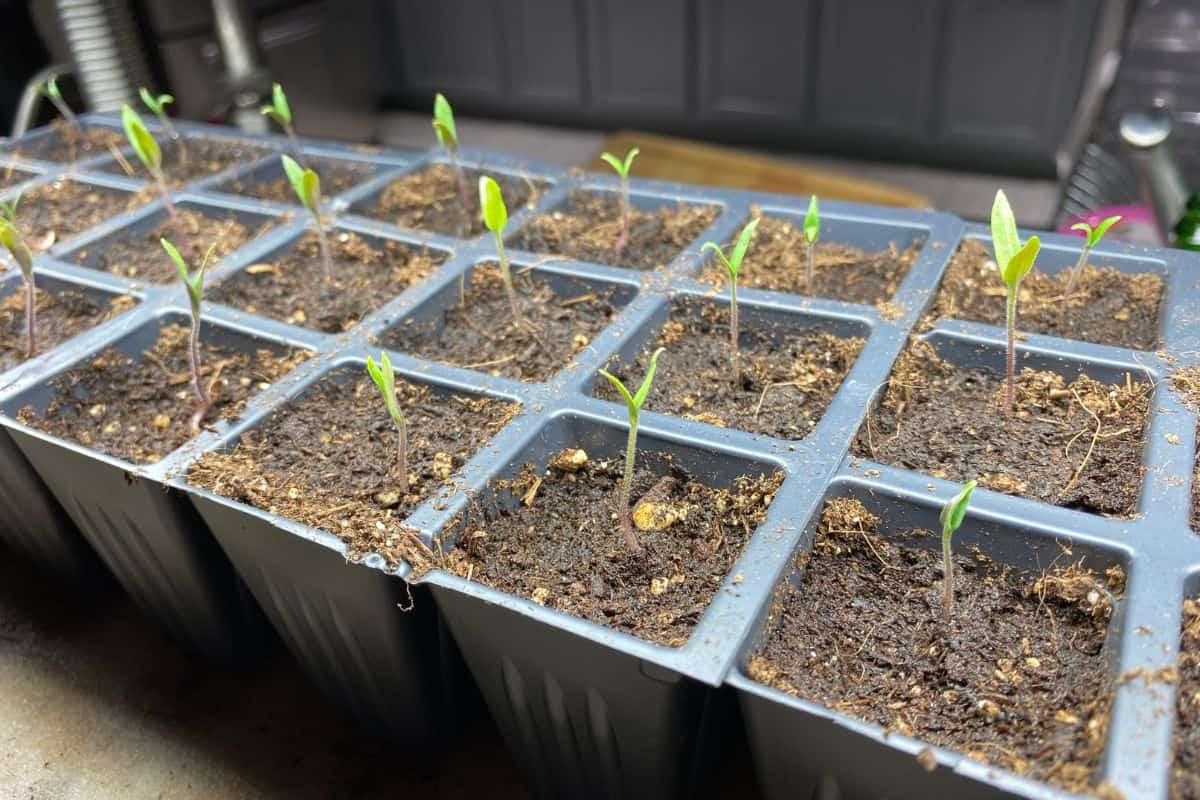
Vyombo maalumu vilivyotengenezwa na kugawanywa katika safu zilizo nyooka zenye mimea iliyoota na kuchipua kwa rangi ya kijani kibichi, kuashiria ni neo maalumu litumikalo kwa ajili ya uoteshaji wa mbegu za kilimo.